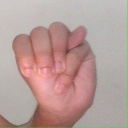
अक्षर: म